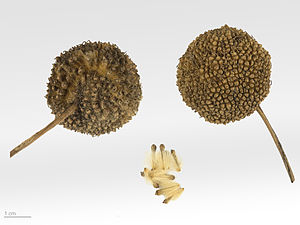
Almindelig platan
Platanus x hispanica
Almindelig Platan er et stort, løvfældende træ med en bred, kuppelagtig vækstform. Stammen er kort og svær, og hovedgrenene er tykke og vandrette. Hårene på skud og blade kan være meget generende for mennesker, der arbejder med træet.